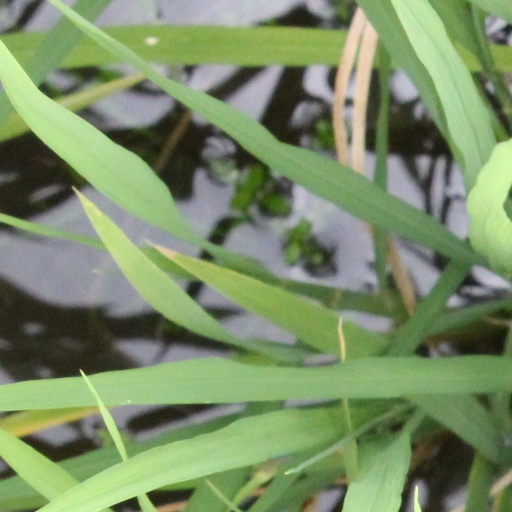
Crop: rice